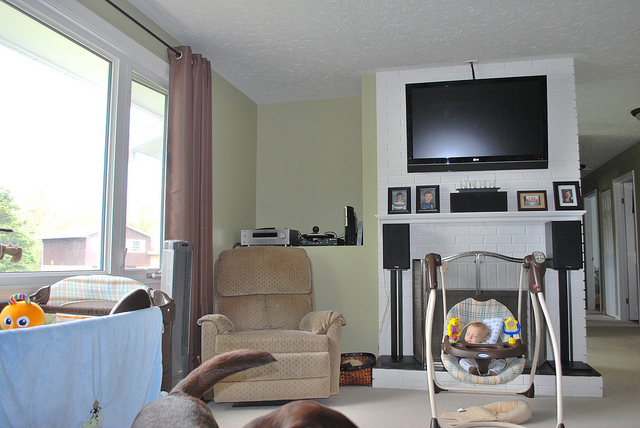
user: Given an image and a question. Answer the question in a short answer. Question: What brand is the television? Short Answer:
assistant: lg